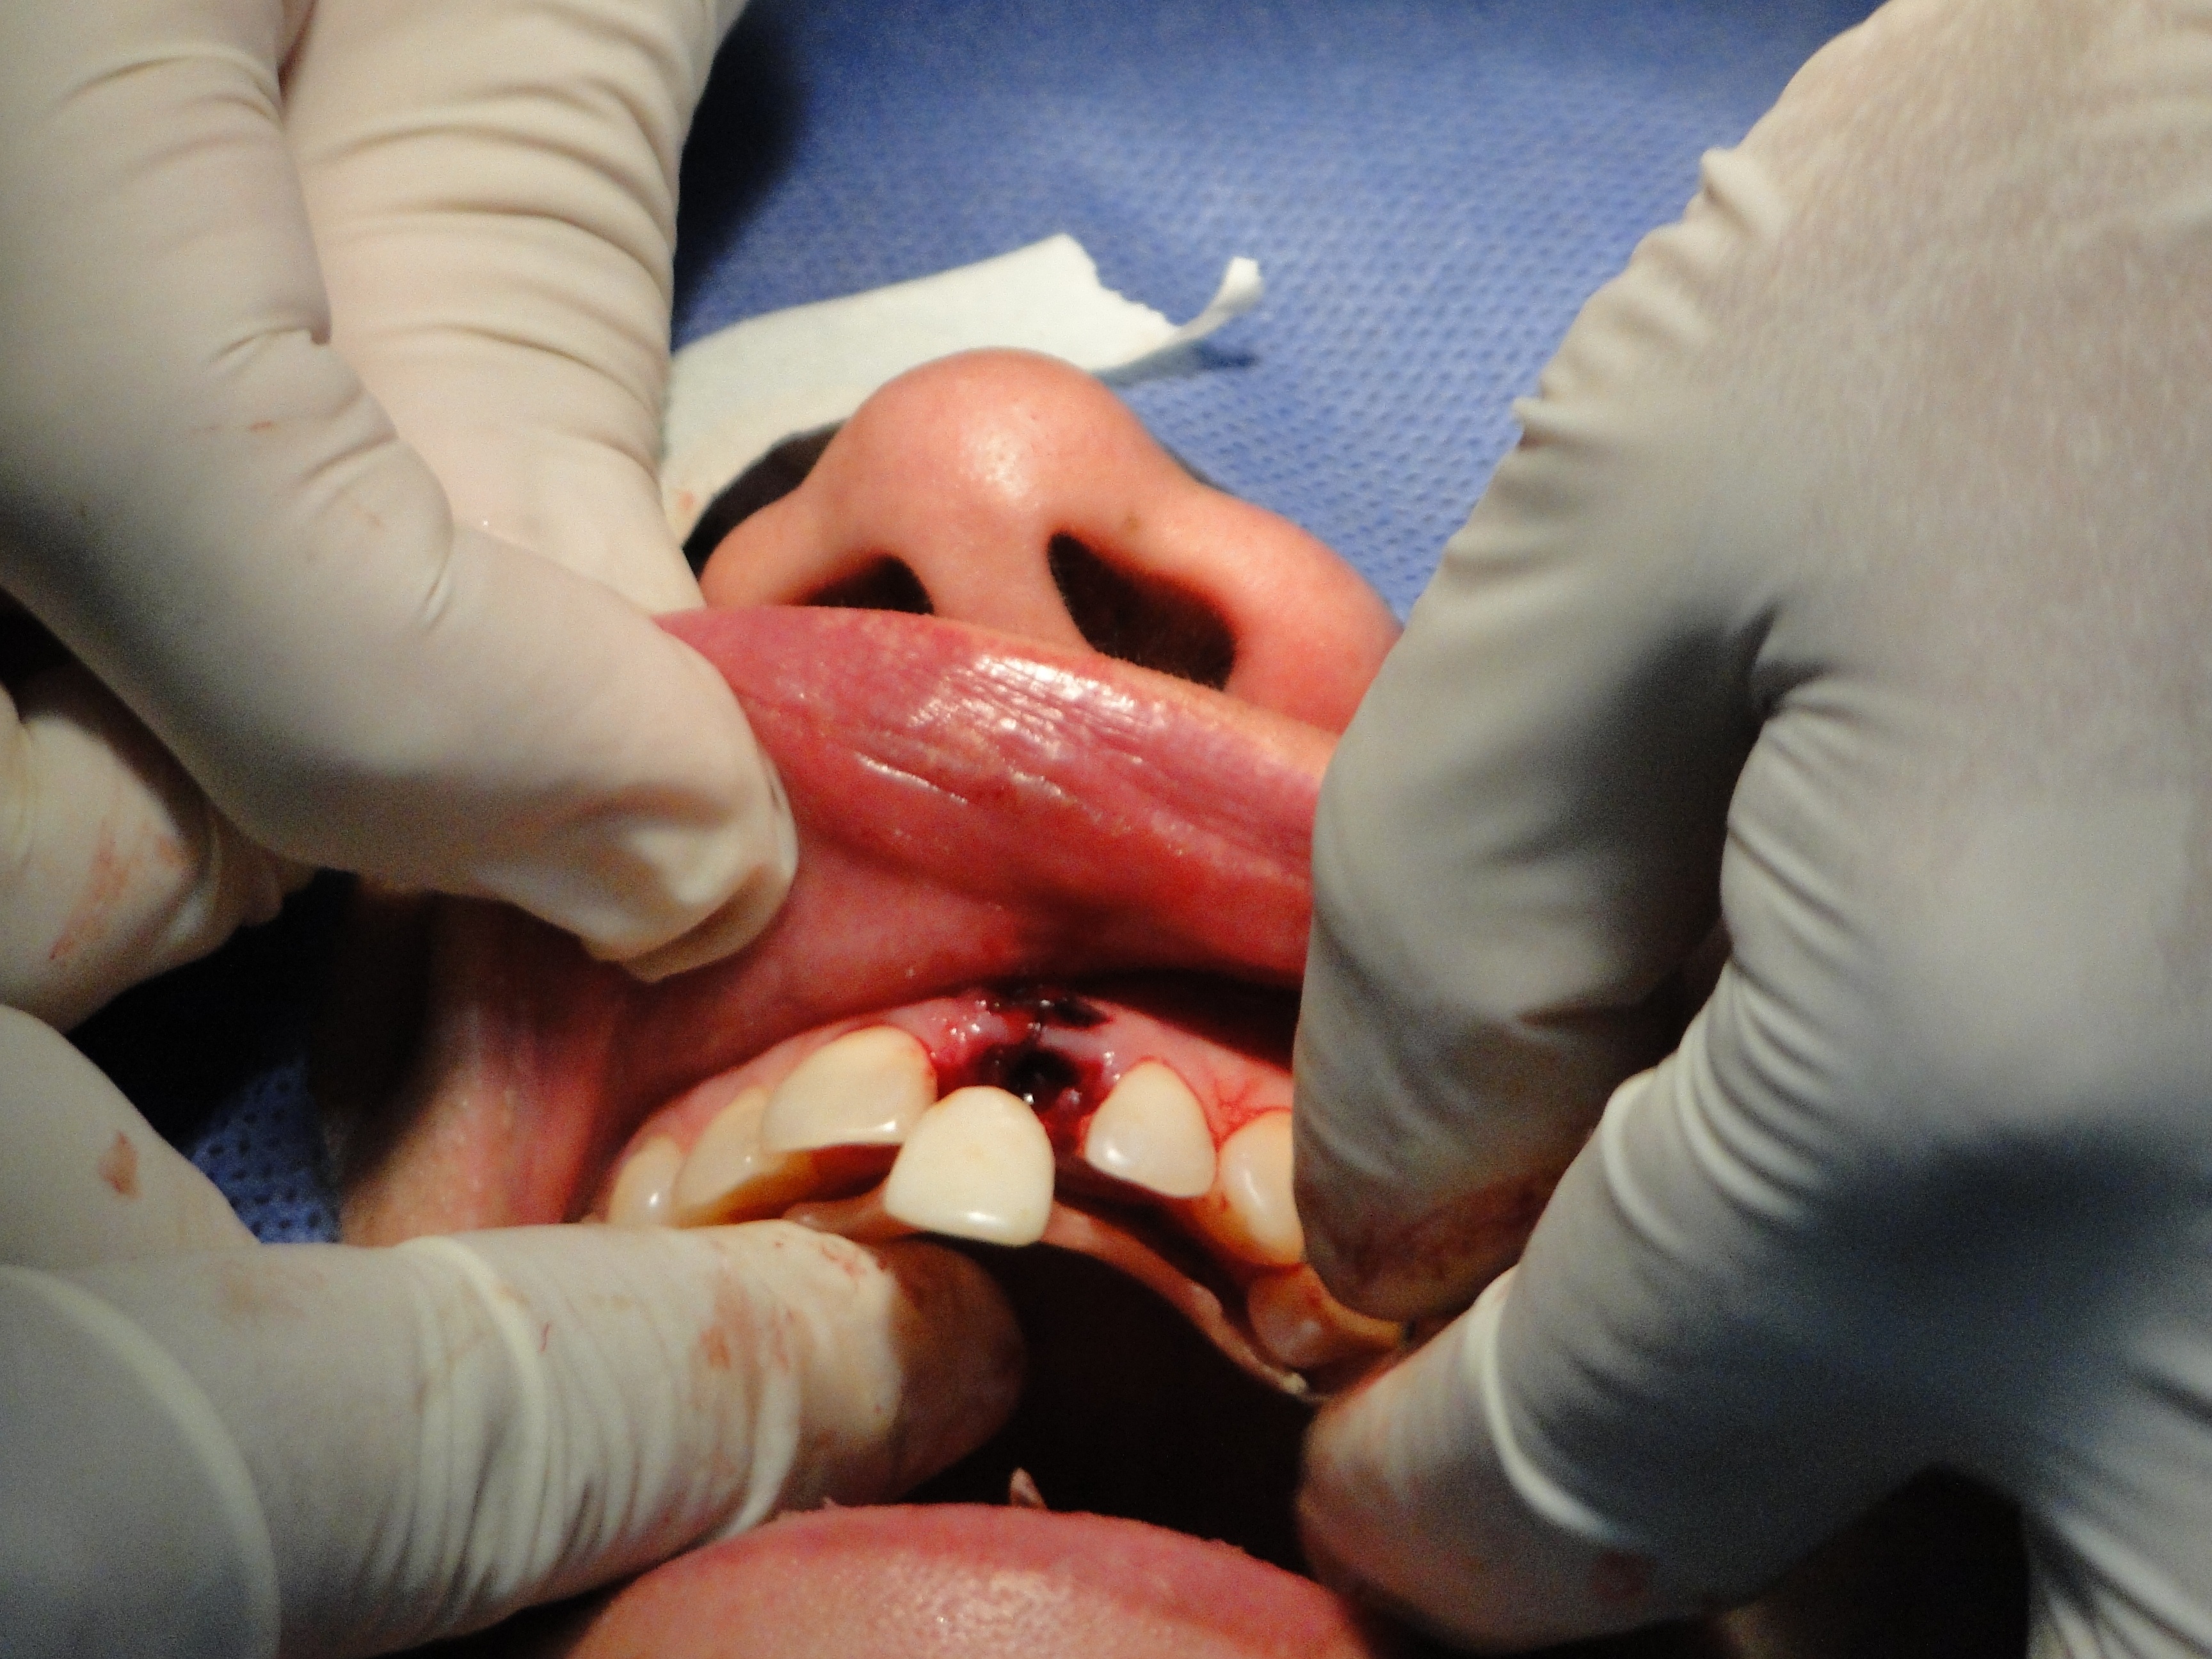
hand, leg, finger, biology, mouth, human body, organ, teeth, tooth, medical, surgery, operation, jaw, sense, implant, stomatology